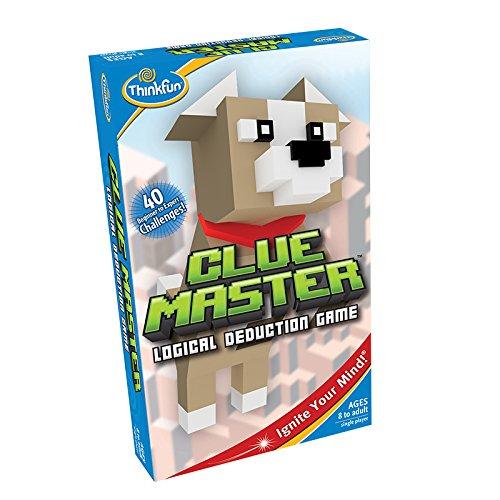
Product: ThinkFun Clue Master Logic Game and STEM Toy - Teaches Critical Thinking Skills Through Fun Gameplay
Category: Toys & Games | Learning & Education
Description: Develops critical skills - Learn logical reasoning and deduction skills through fun gameplay.
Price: $13.77
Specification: ProductDimensions:7x1.8x11.6inches|ItemWeight:14.4ounces|ShippingWeight:1.05pounds(Viewshippingratesandpolicies)|DomesticShipping:ItemcanbeshippedwithinU.S.|InternationalShipping:ThisitemcanbeshippedtoselectcountriesoutsideoftheU.S.LearnMore|ASIN:B01JVTFOAG|Itemmodelnumber:1521-T|Manufacturerrecommendedage:8yearsandup